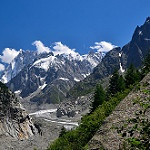
Scene: Outdoor